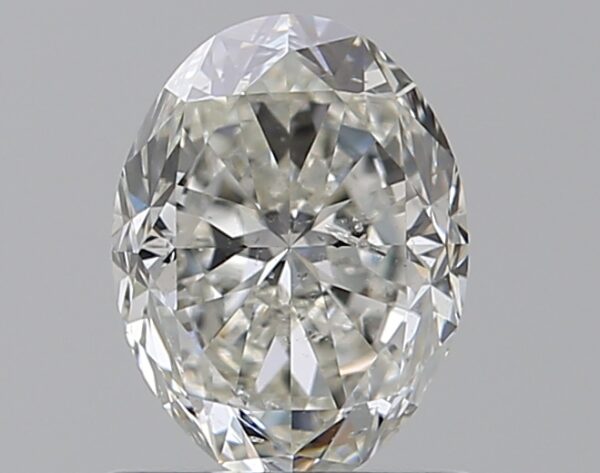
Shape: oval
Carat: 1.01
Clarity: SI2
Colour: I
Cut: GD
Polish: EX
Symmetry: EX
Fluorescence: N
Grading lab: GIA
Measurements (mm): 7.12 x 5.39 x 3.69